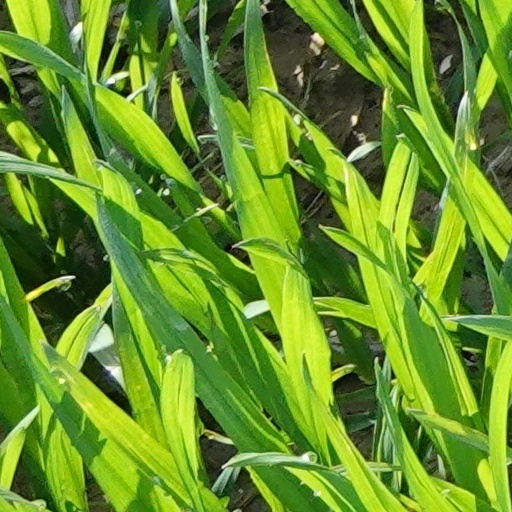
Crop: wheat